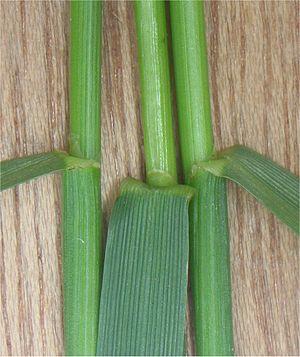
La forme foliaire, ou forme des feuilles, est une part de la morphologie végétale souvent utilisée dans la systématique ou classification des espèces. En effet, la forme des feuilles, qui comprend de nombreuses variantes, est souvent une des caractéristiques les plus visibles pouvant servir à identifier une espèce végétale. Leur forme, leur taille et leur surface, leur angle d'insertion, ainsi que leur distribution spatiale au sein de la couronne d'un arbre et sur les axes végétatifs sont les déterminants structurels de l'interception lumineuse et donc du rendement de la photosynthèse.